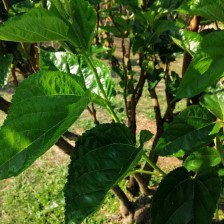
Variety: BlackOodTurkey